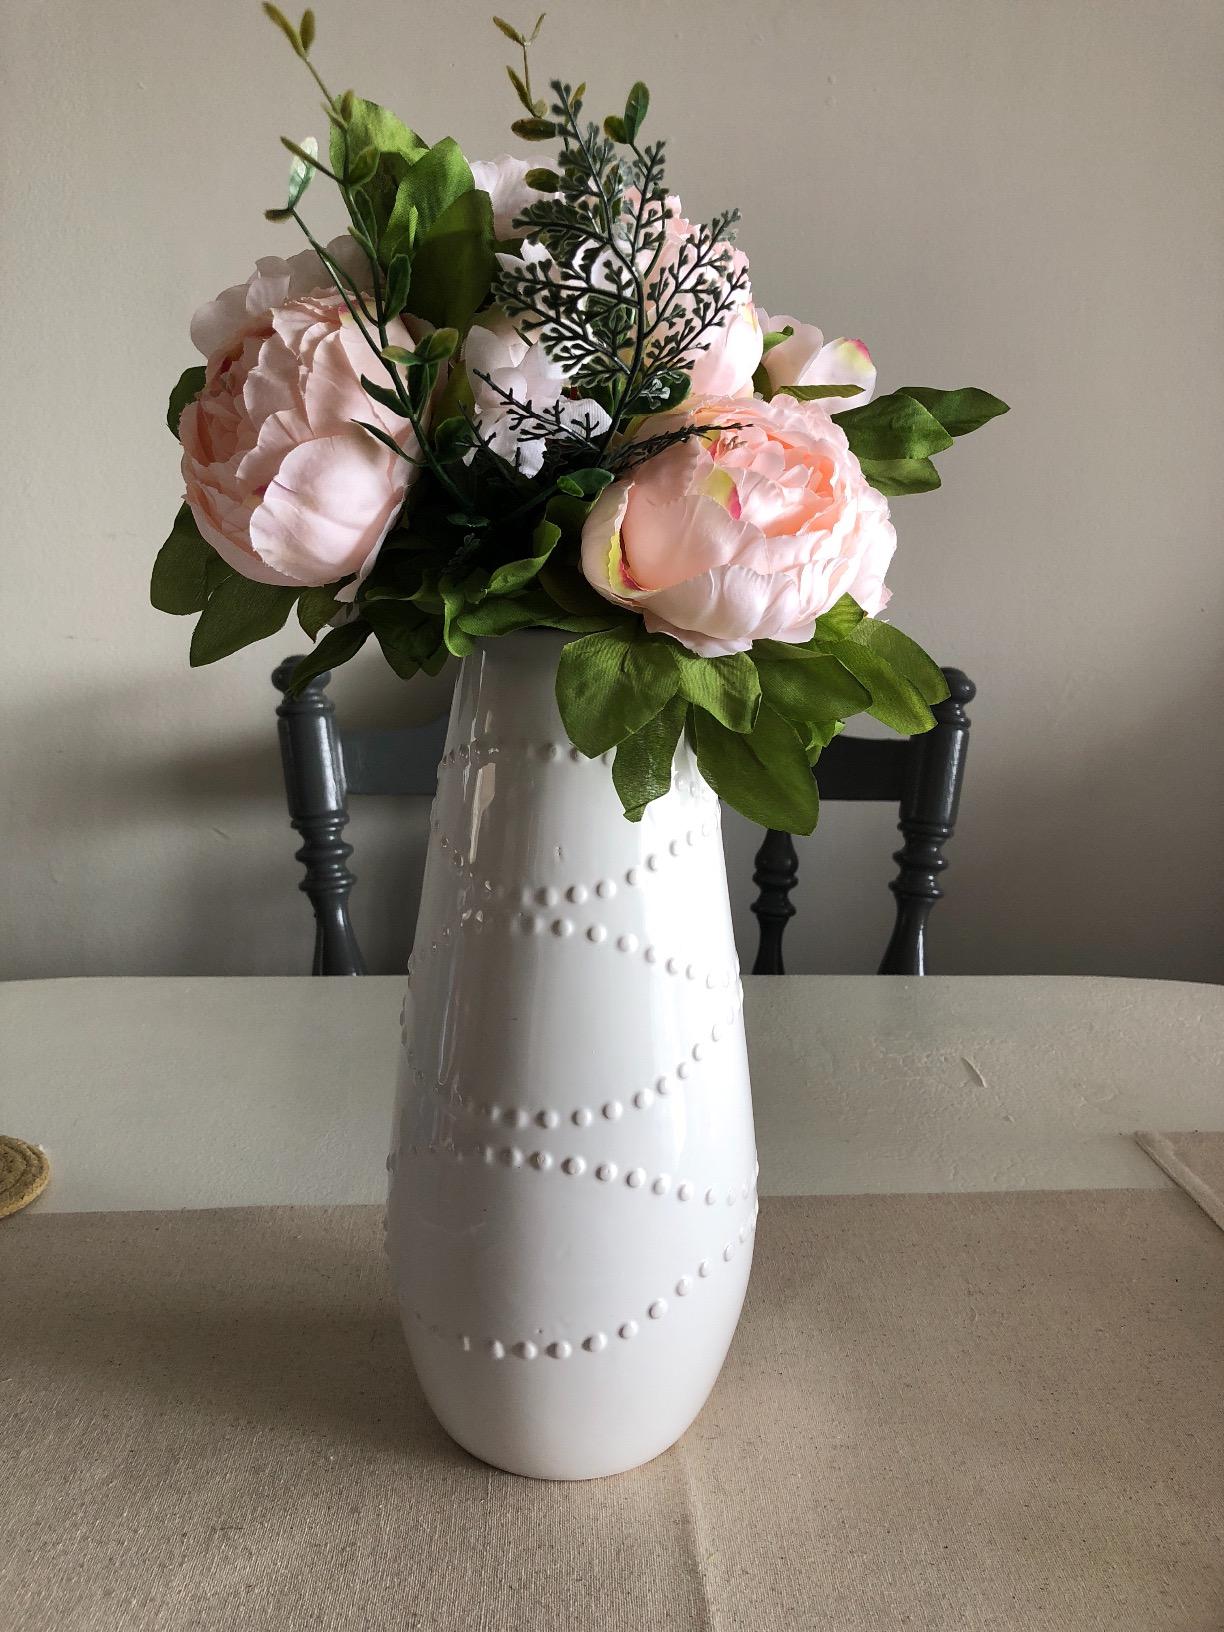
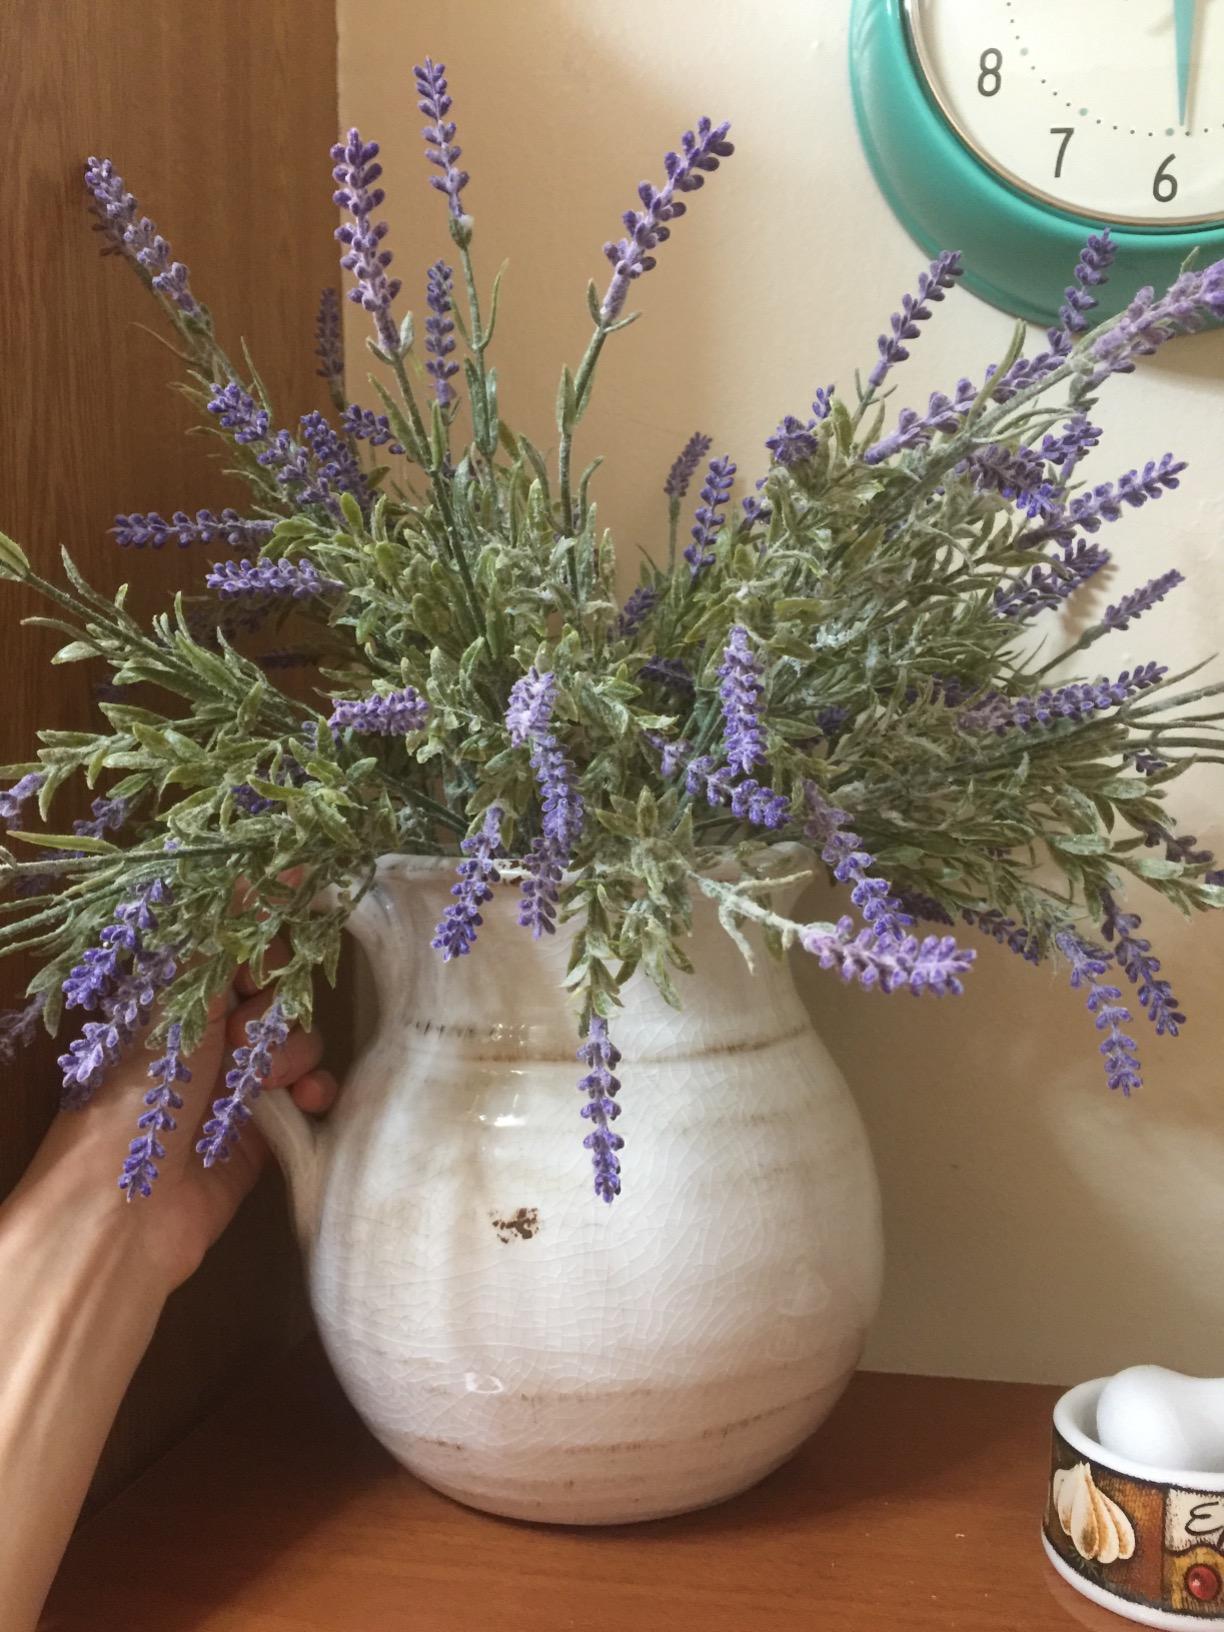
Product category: vase
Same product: no